Art Ensemble of Chicago

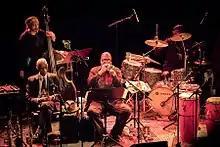
At the 2017 Kongsberg Jazzfestival

Lester Bowie died of liver cancer in 1999. Malachi Favors died in 2004 of pancreatic cancer. Joseph Jarman died on January 9, 2019, of respiratory failure.